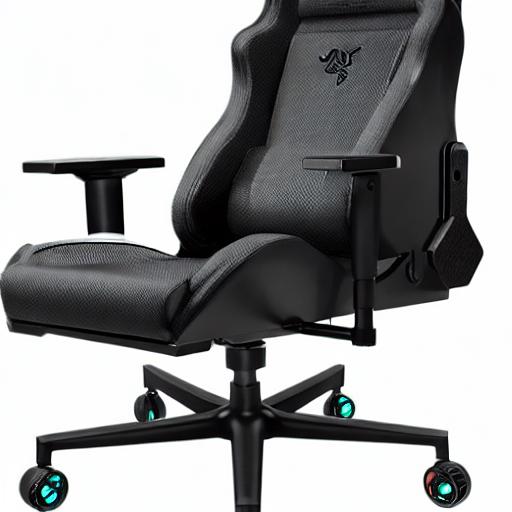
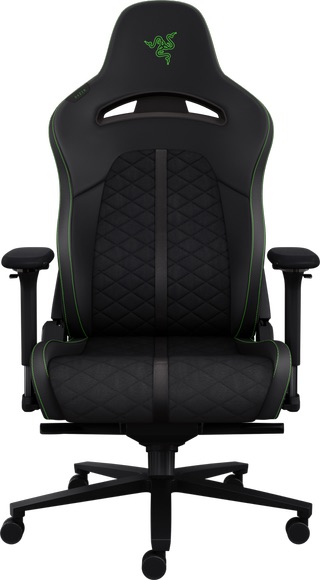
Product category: items_chair
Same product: no